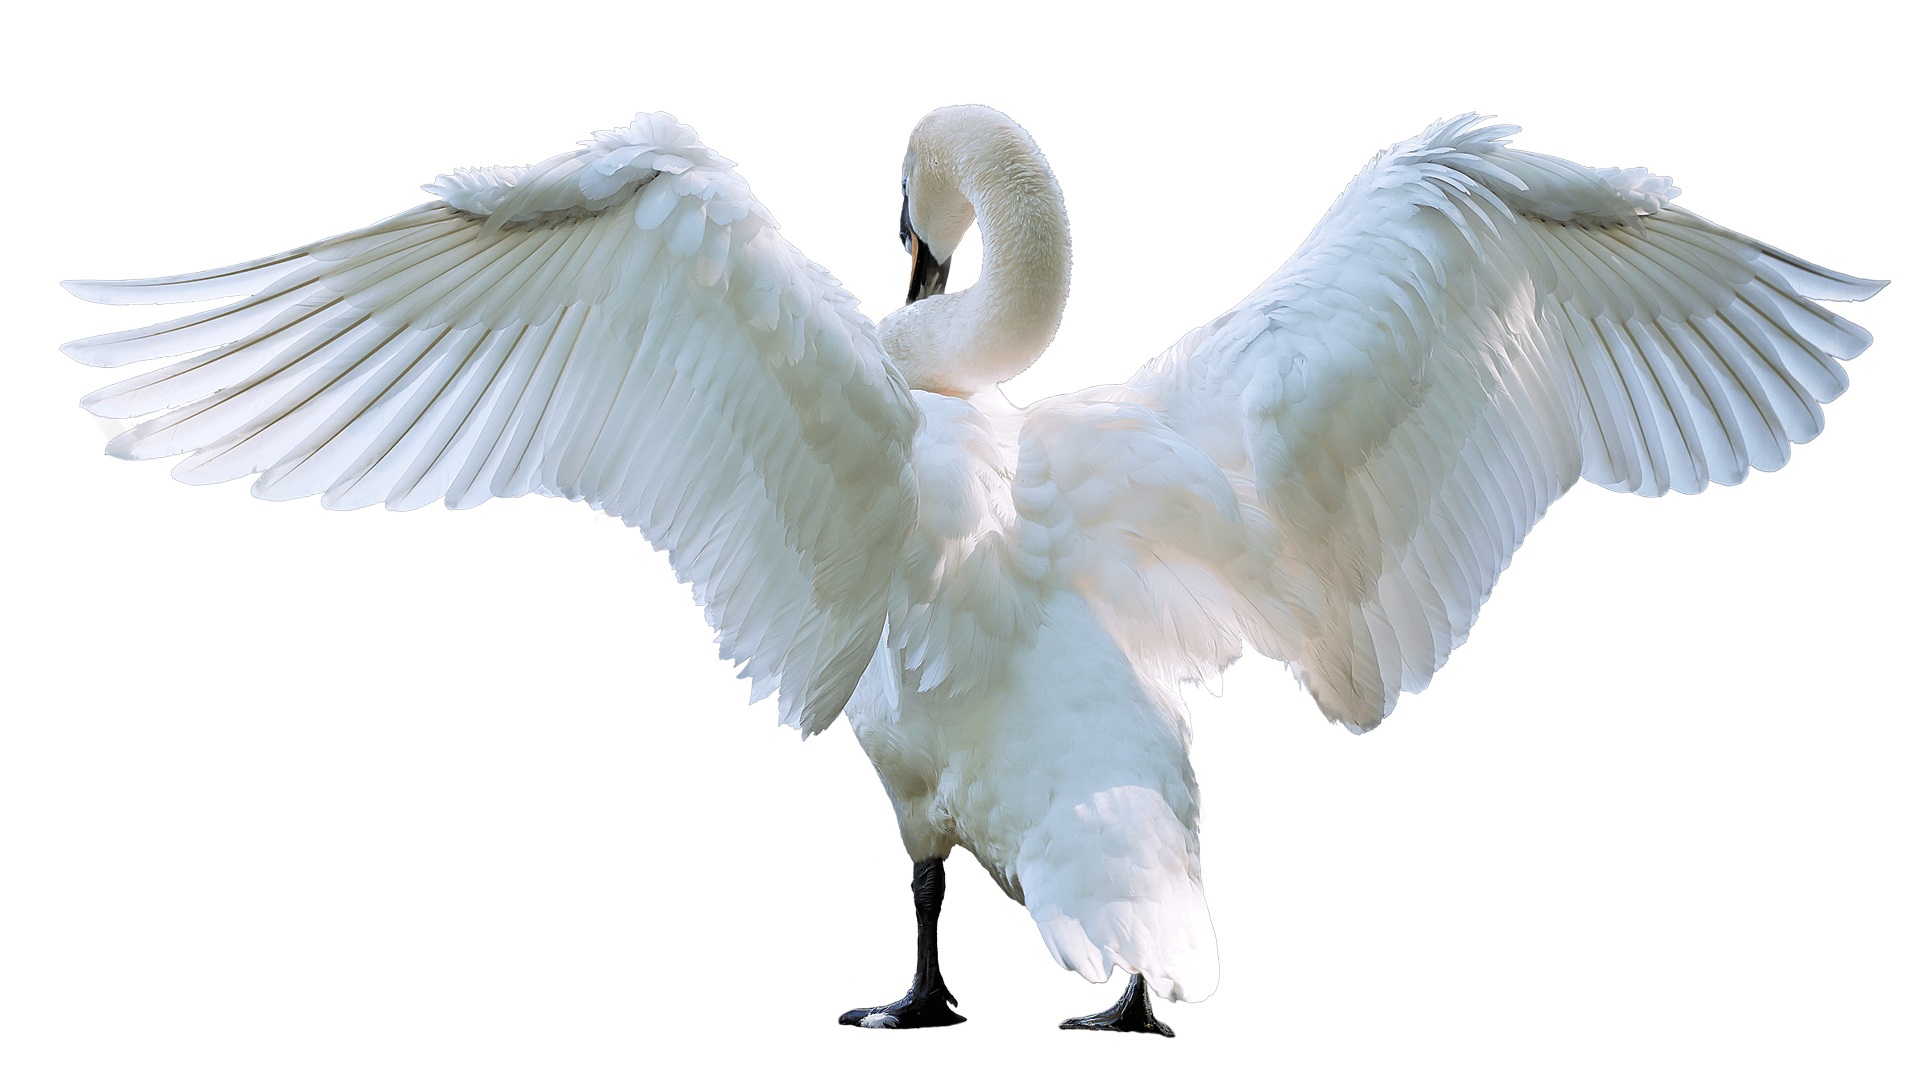
nature, bird, wing, white, animal, isolated, wildlife, wild, beak, plumage, transparent, swan, grace, feathers, vertebrate, elegant, purity, water bird, elegance, graceful, isolated on white, transparent png, on white, perching bird, pigeons and doves